Kraantje Pappie

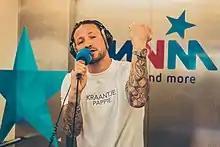
Kraantje Pappie during a performance at MNM

Alex van der Zouwen (born 1 July 1986), better known by his stage name Kraantje Pappie, is a Dutch rapper and television presenter. Van der Zouwen is signed to the label Noah's Ark, which released four major albums alongside several singles.